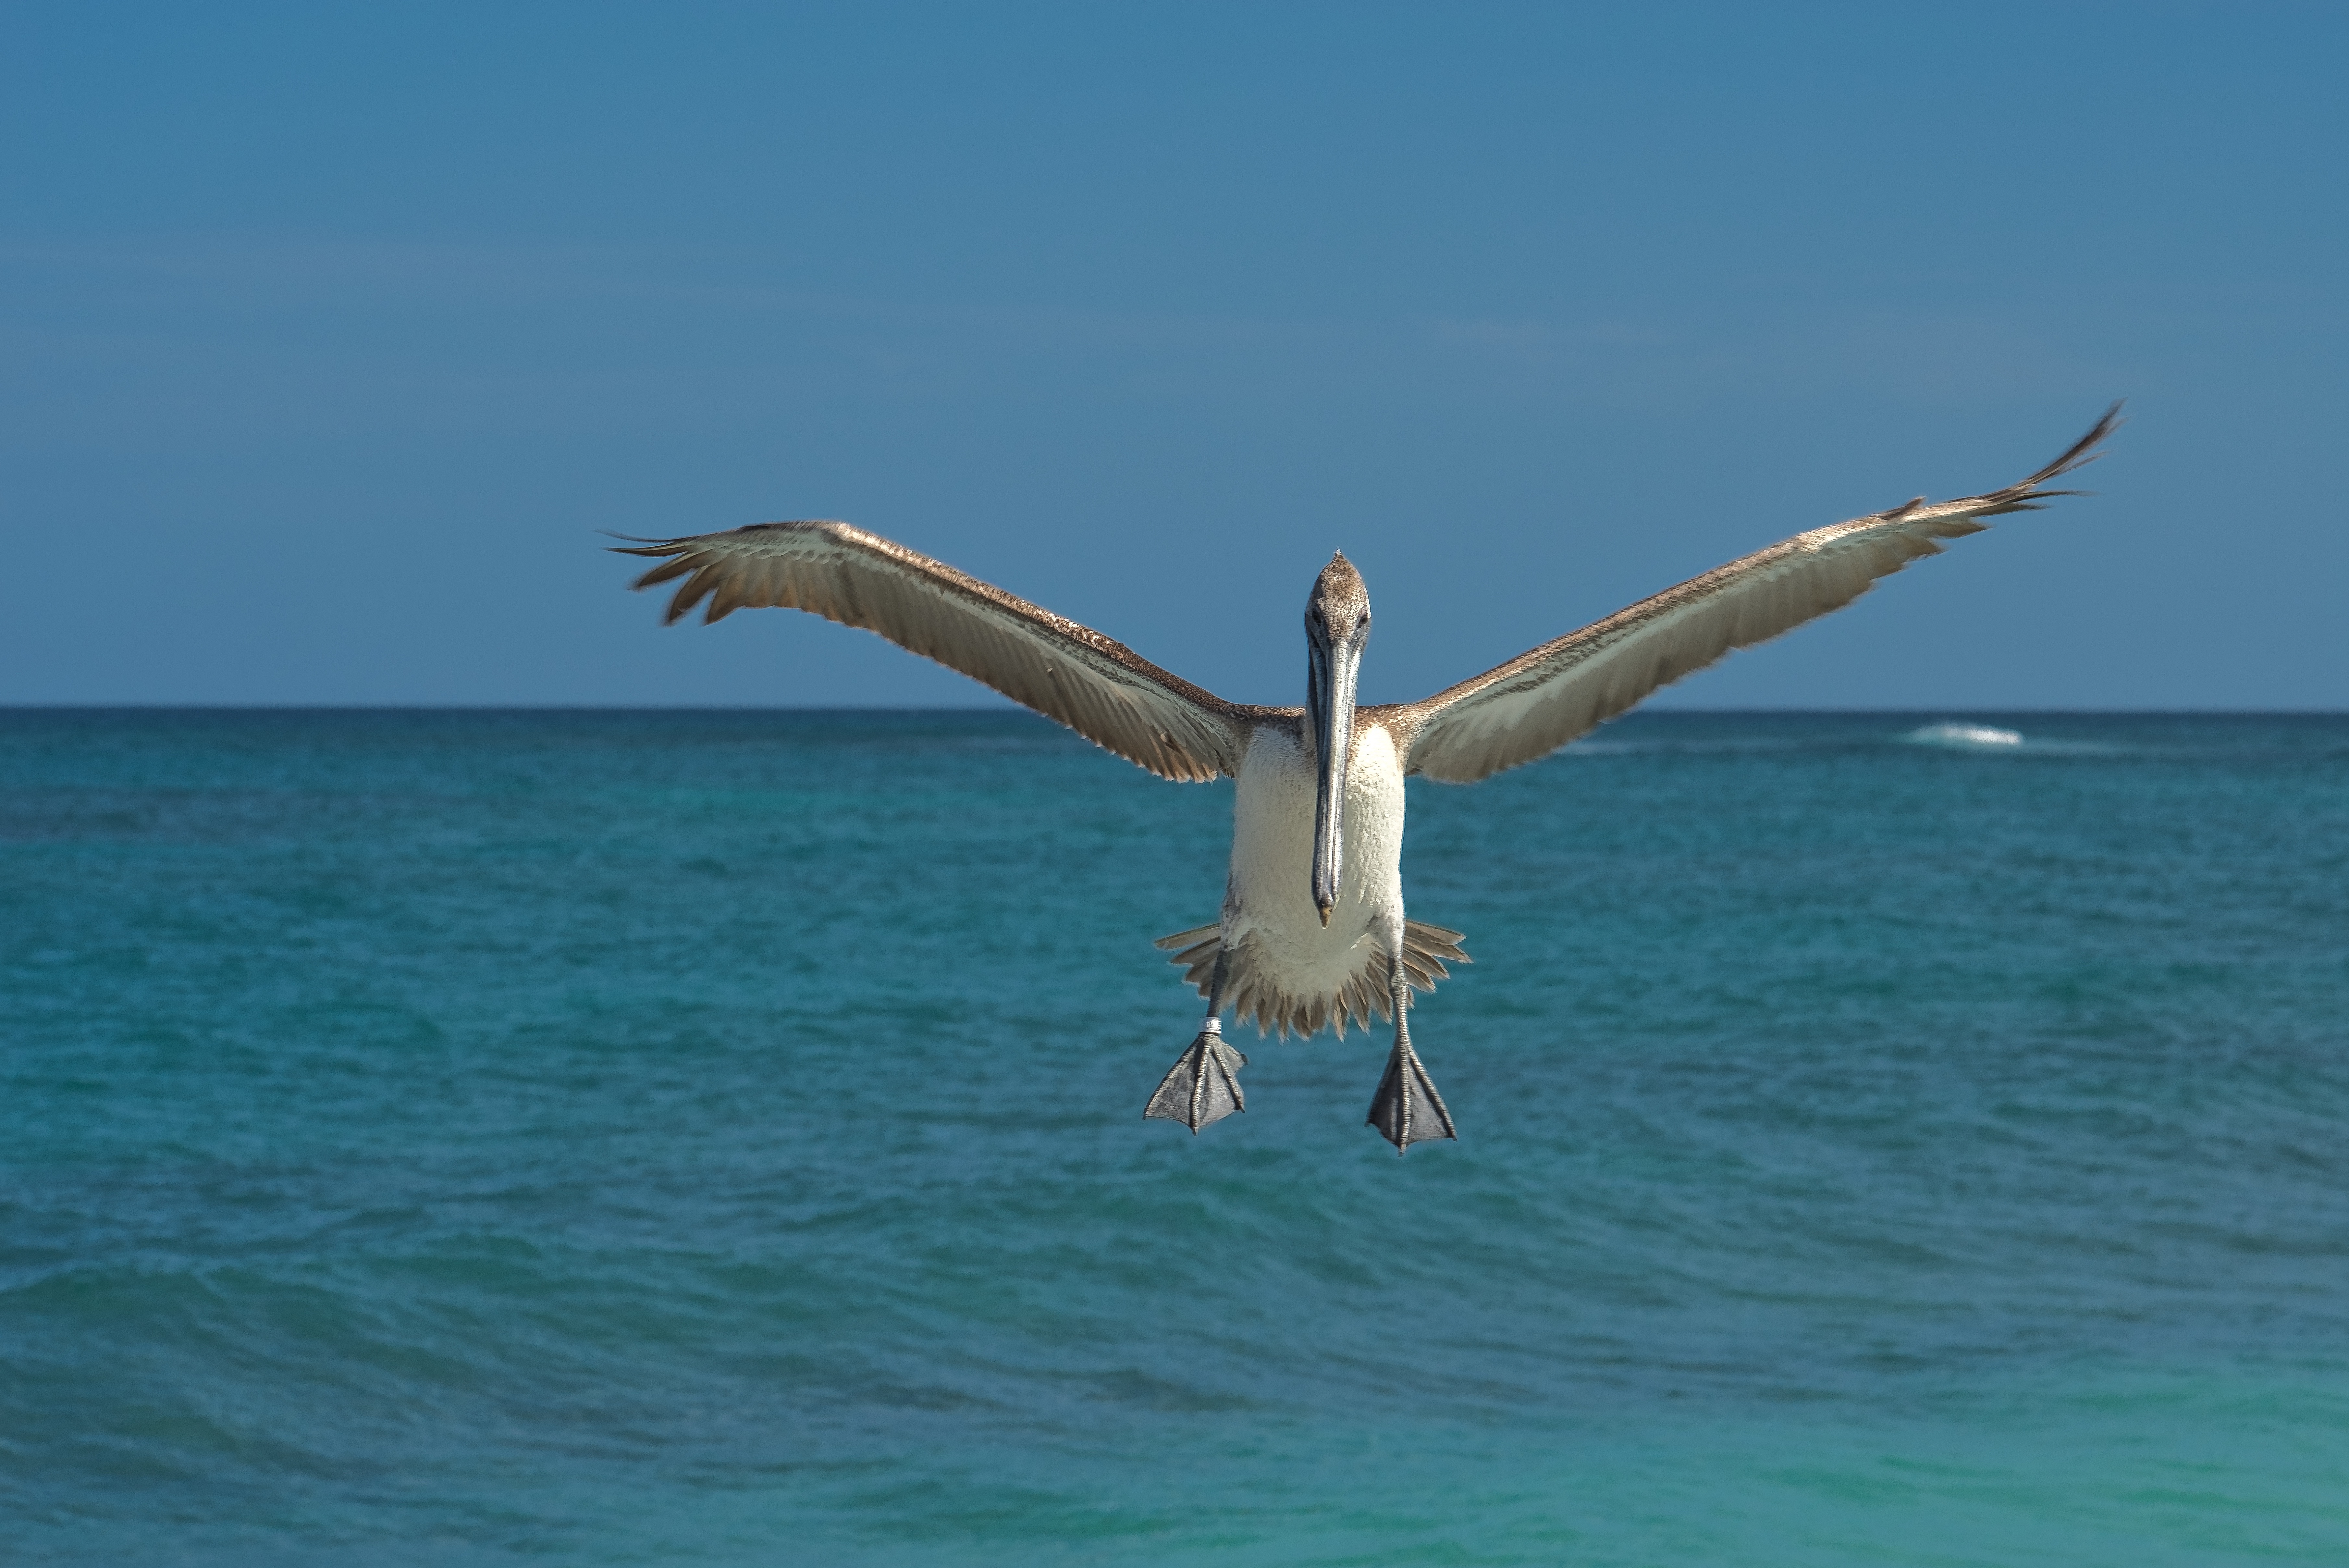
beach, landscape, sea, water, ocean, bird, wing, pelican, seabird, clear, environment, gull, scenic, seascape, blue, flying bird, wings, vertebrate, cormorant, albatross, birds flight